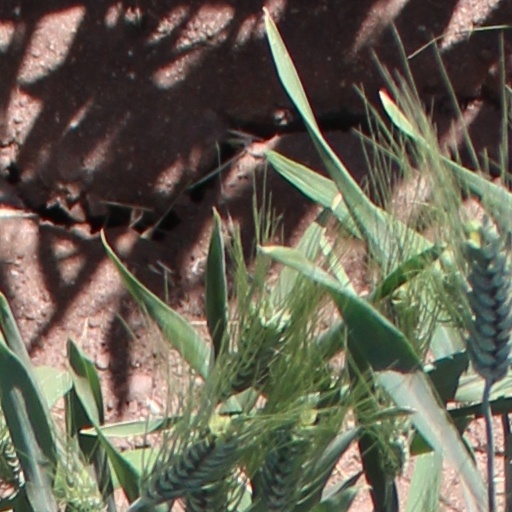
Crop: wheat